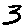
Label: 3